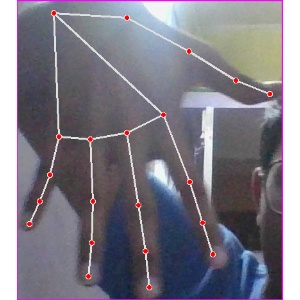
अक्षर: ढ